Abu Salma

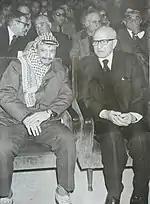
Abu Salma and Yasser Arafat

He died of sepsis on 11 October 1980 in George Washington University Hospital in Washington, D.C.